Rafael Moreno Valle

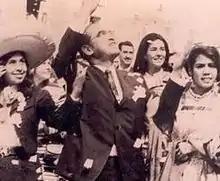
Rafael Moreno Valle with family in 1971

Rafael Moreno Valle (August 13, 1917 – February 13, 2016) was a Mexican military physician and politician. A member of PRI, he served as the Governor of Puebla from 1969 to 1974, as well as the Secretary of Health from 1964 to 1968 under President Gustavo Díaz Ordaz. He was also a founding member of the Sociedad Mexicana de Traumatología y Ortopedia.